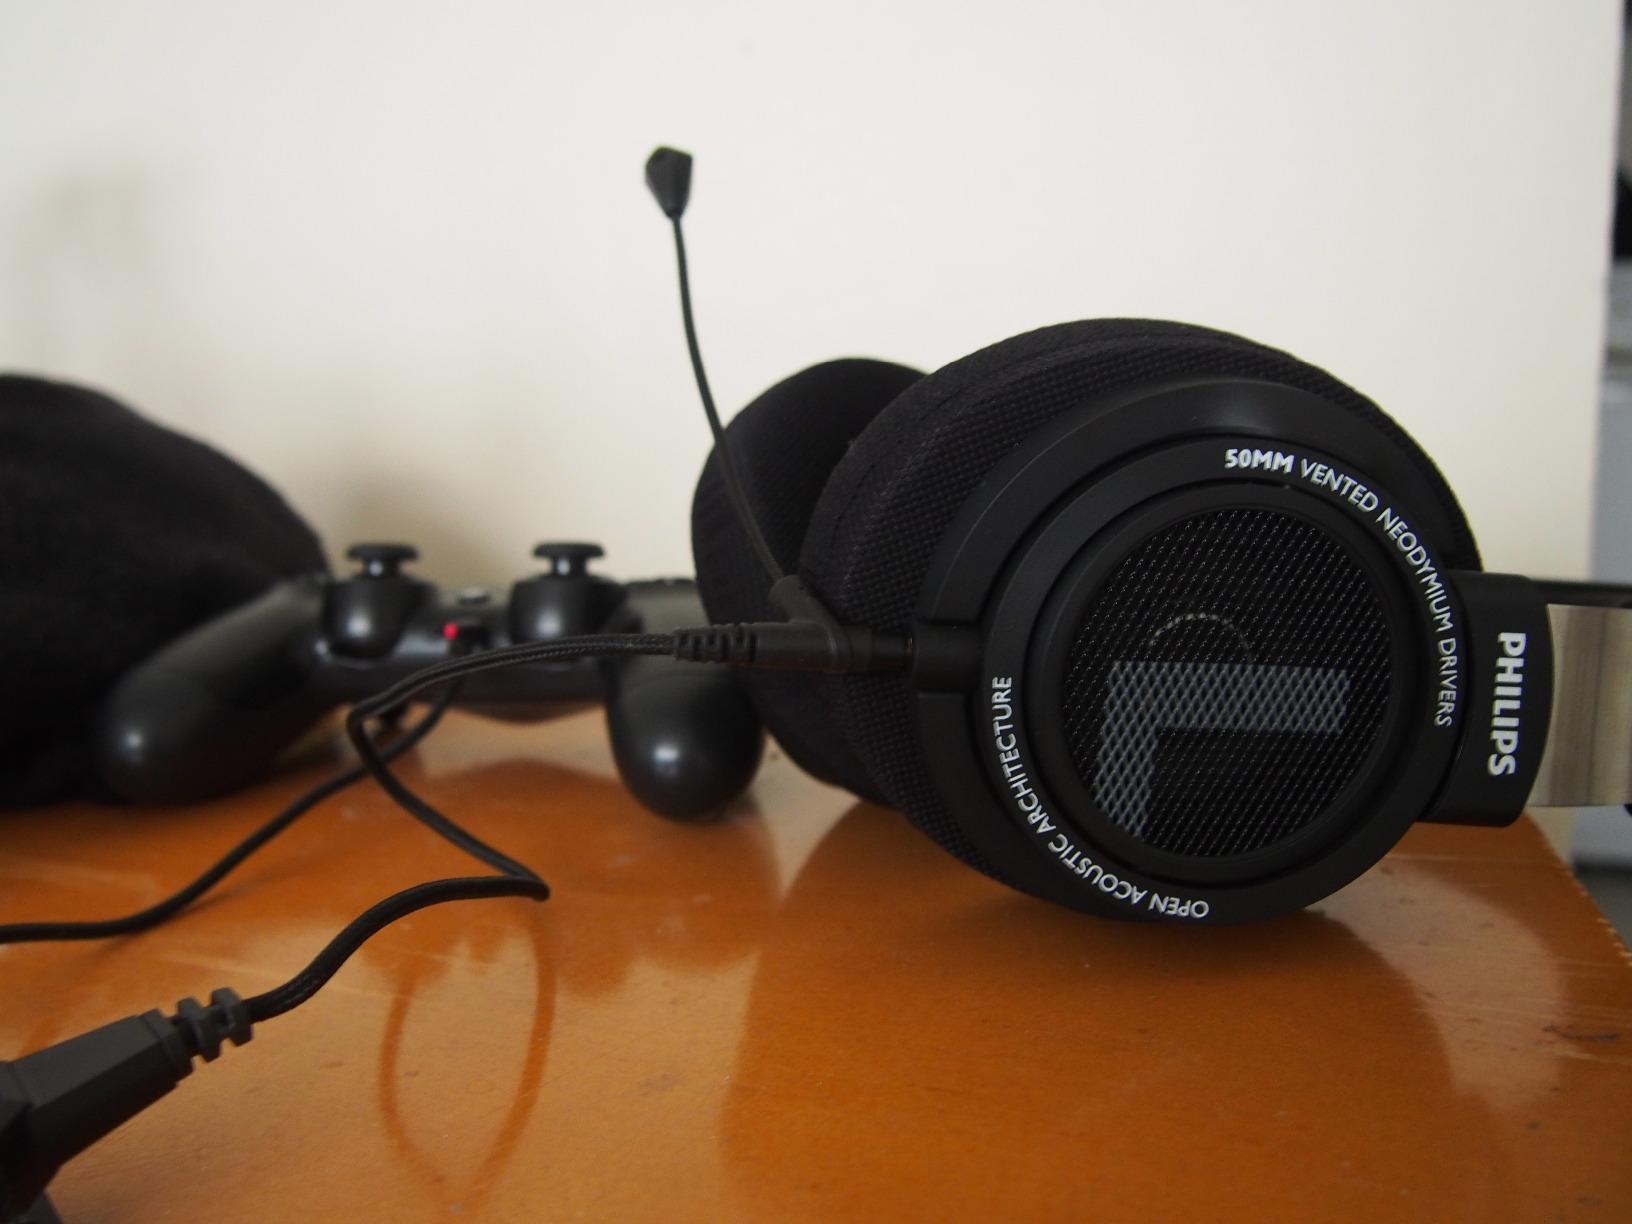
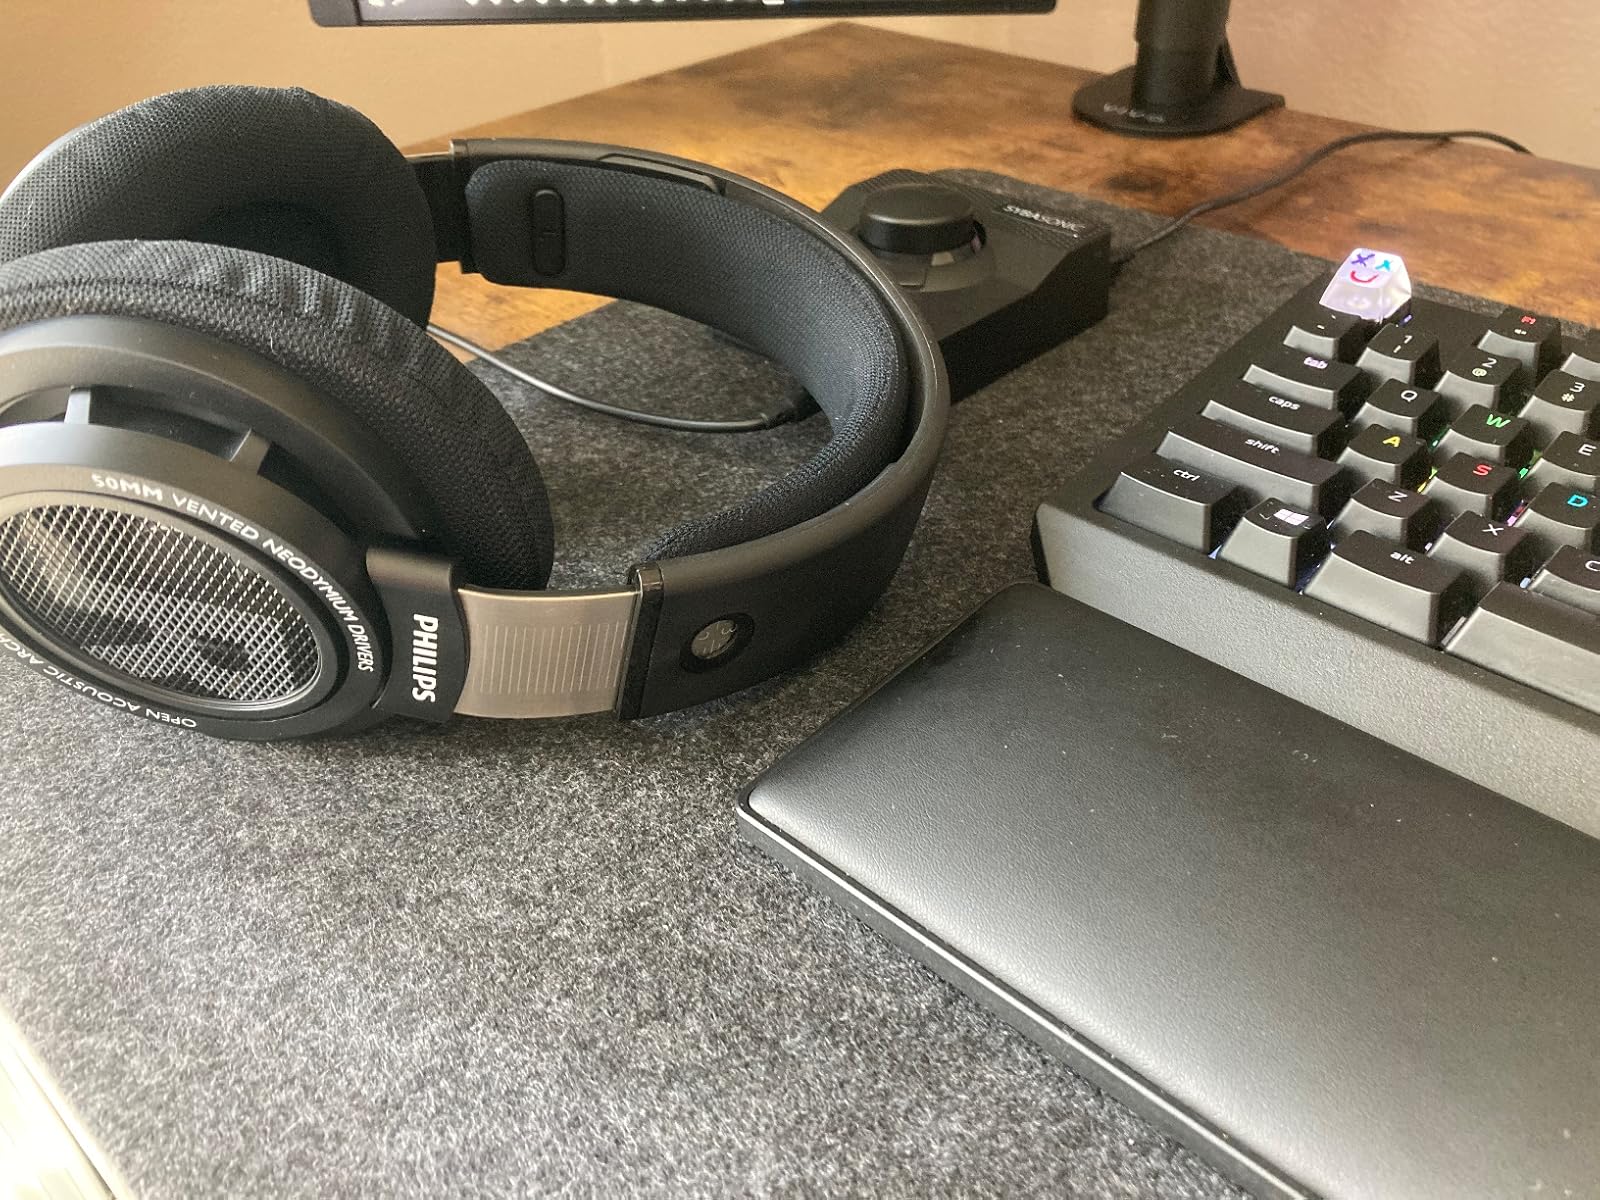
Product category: headphones
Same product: yes